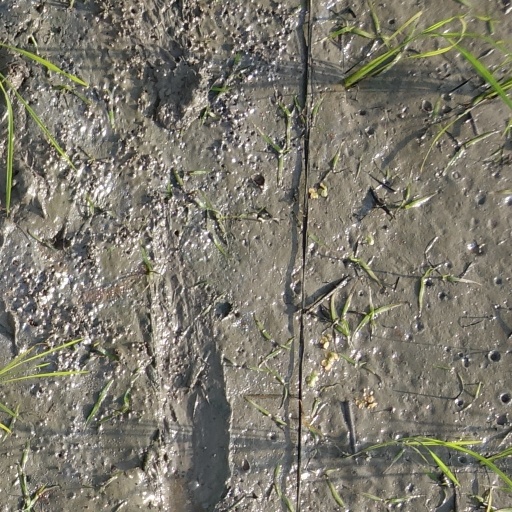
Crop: rice